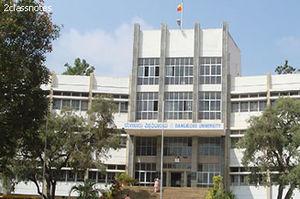
En Inde, une université d'État est gérée et financée par le gouvernement de l’État dans lequel elle est située.